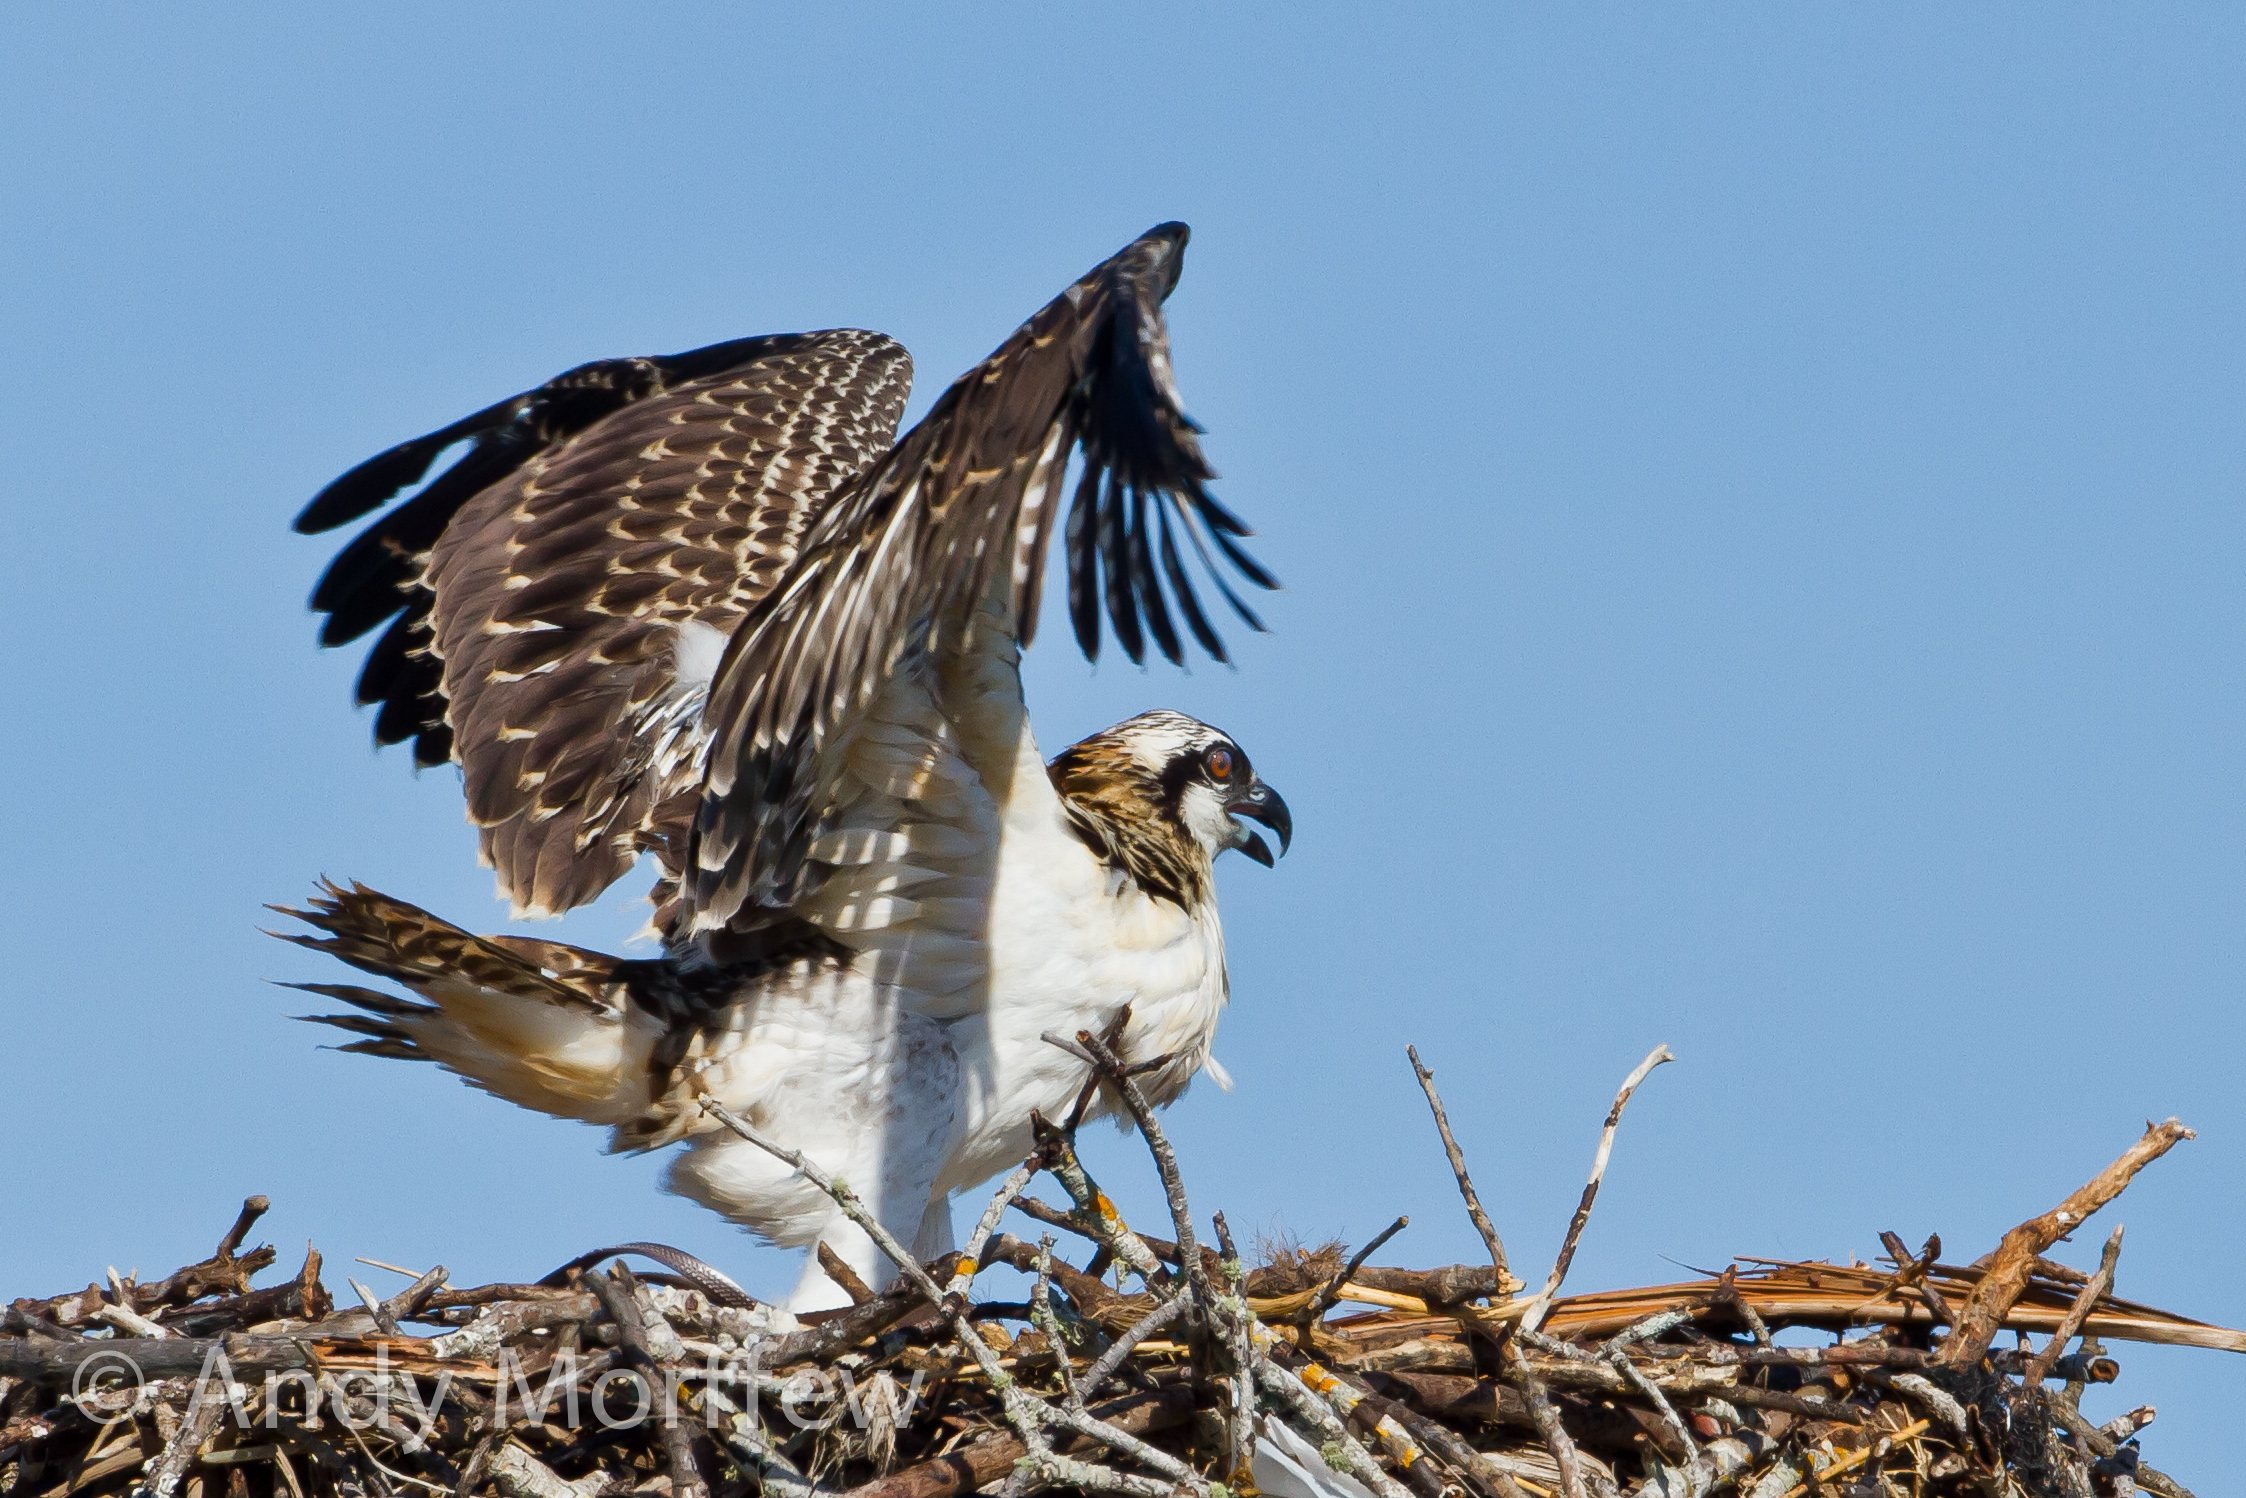
bird, wing, wildlife, beak, hawk, fauna, bird of prey, vertebrate, falcon, andymorffew, morffew, perching bird